Frederick, Maryland

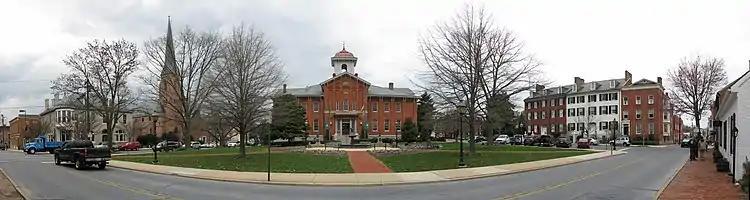

The reconstructed home of Barbara Fritchie stands on West Patrick Street, just past Carroll Creek linear park. Fritchie, a significant figure in Maryland history in her own right, is buried in Frederick's Mount Olivet Cemetery. British Prime Minister Winston Churchill quoted Whittier's poem to President Franklin D. Roosevelt when they stopped here in 1941 on a car trip to the presidential retreat, then called "Shangra-La" (now "Camp David") within the Catoctin Mountains near Thurmont.